Thirumakudalu Narasipura

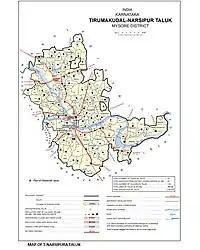
T. Narasipura Taluk Map

Tirumakudalu Narasipura ("Tirumakūḍalu Narasīpura") the temple city of Karnataka, commonly known as T. Narasipura or T.N. Pura, is a town in Mysore district in the Indian state of Karnataka. The city is a Taluk of Mysore district and 32 km south-east of the district headquarters and has five Hobli centers. This taluk is bordered by Chamarajanagar district to the south and Mandya districts to the north with an area of 598 sq km. Agriculture is the main occupation of the people here. Rice is the main food crop and silk is the main commercial crop. Fossils of Neolithic age have been found by excavation in some lands of this Taluk. Vyasatirtha, the guru of Purandara Dasa, and T Chowdiah, the violinist, were born in this Taluk. Talakad, the capital of the Western Ganga dynasty, is in the Taluk.